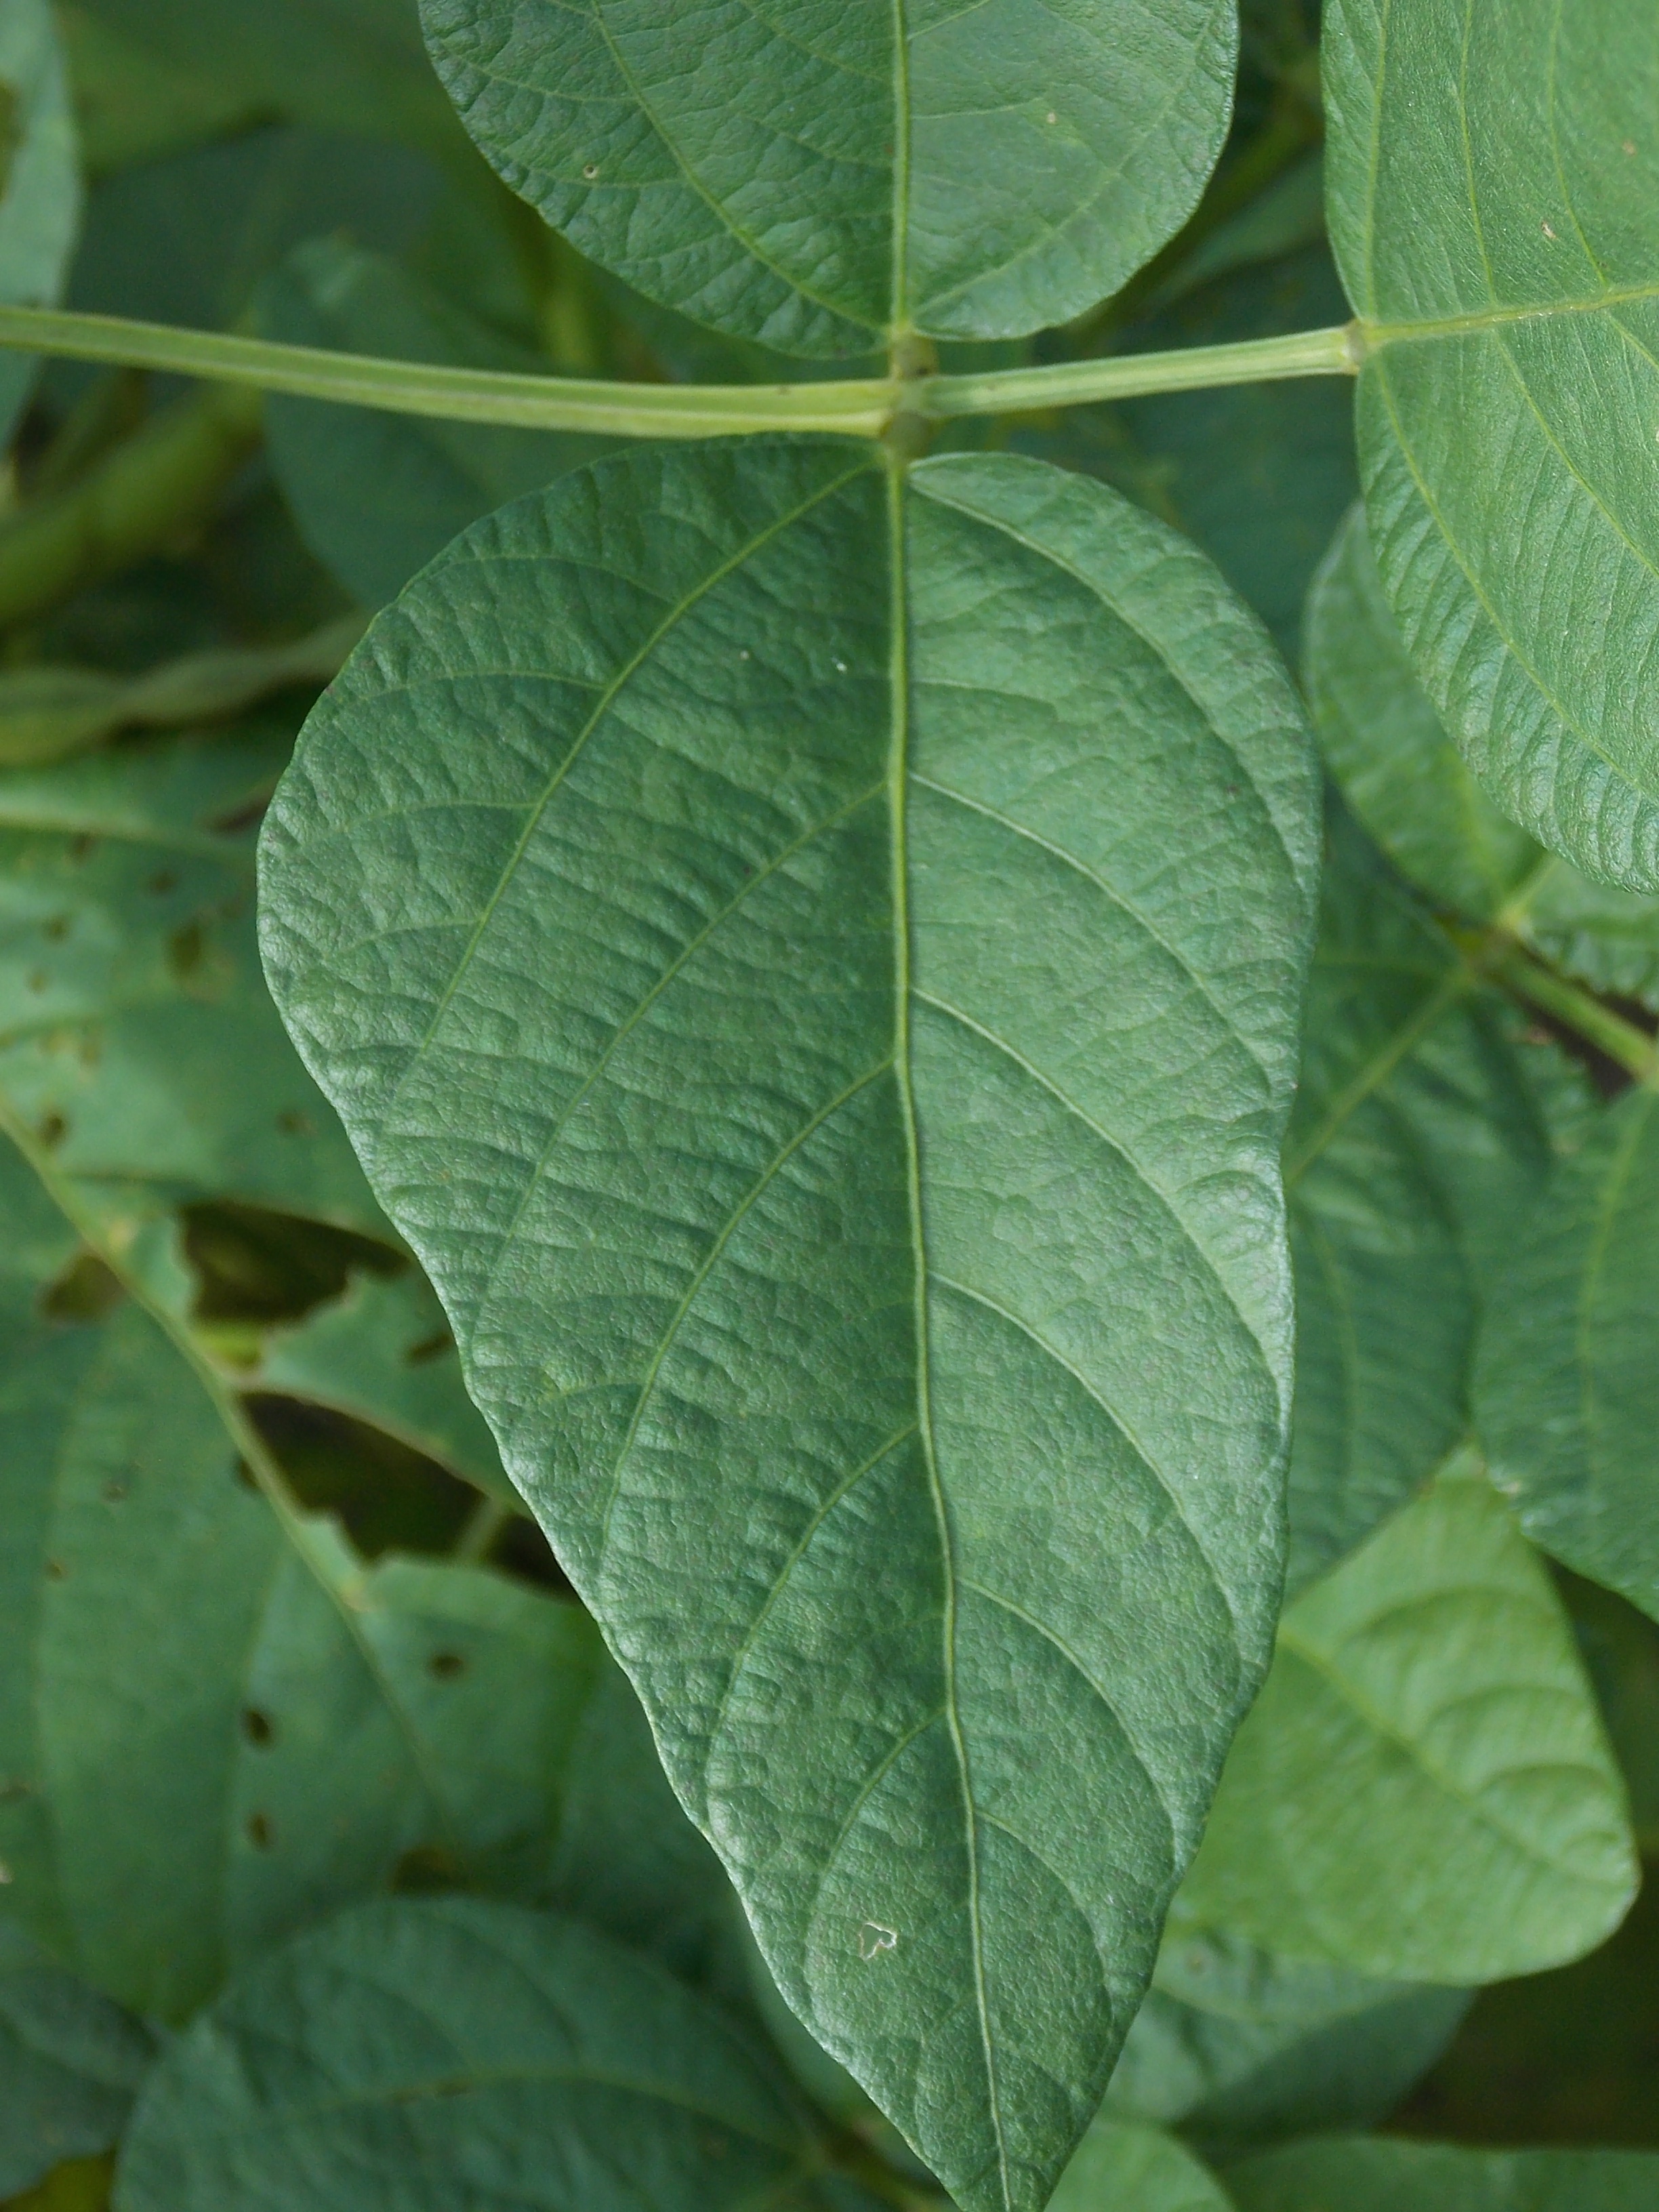
Label: Disease